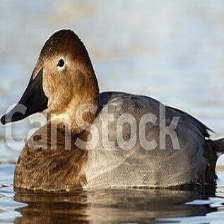
Species: CANVASBACK
Scientific name: AYTHYA VALISINERIA
ImageNet parent category: drake